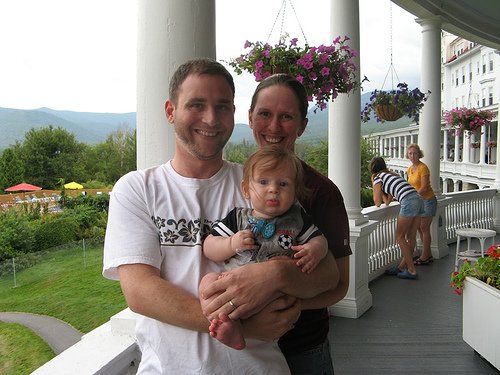
Label: not_food